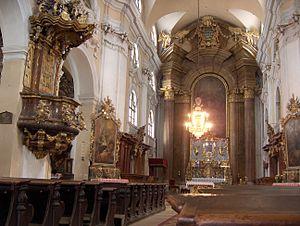
Cluj-Napoca est une ville transylvaine du nord-ouest de la Roumanie, située dans la vallée du Someșul Mic, à 440 kilomètres au Nord-Ouest de Bucarest. C’est en 1974, dans le cadre de la politique protochroniste de Nicolae Ceaușescu, que la ville a reçu par décret son second nom de Napoca, qui est celui du castrum romain antique situé sous l’actuel centre-ville, provenant de la tribu dace locale des Napaei, dont le nom rappelle le grec νάπος : « boisé ». Cependant, les roumains continuent d’appeler la ville par son nom initial de Cluj ; les hongrois l'appellent Kolozsvár, les allemands Klausenburg, en yiddish son nom est קלויזנבורג, et en latin Claudiopolis.
L’église des piaristes de la Trinité de Cluj, en roumain Biserica Piariștilor Sfânta Treime, connue aussi comme Église des jésuites ou église de l'Université est située 5, rue Universității, et c'est la première église catholique édifiée en Transylvanie après la réforme protestante. Elle est au même temps le premier édifice religieux en style baroque érigé en Transylvanie. L'un des plus importants symboles de Cluj et modèle architectural repris par d'autres églises transylvaines, Église des piaristes de la Trinité présente un fort contraste entre la sobriété de l'extérieur et la richesse décorative de l'intérieur. Commencée en 1718, l'église est consacrée en 1724.
Les Clercs réguliers des écoles pies ou Piaristes sont des clercs réguliers de droit pontifical voués à l'éducation chrétienne.